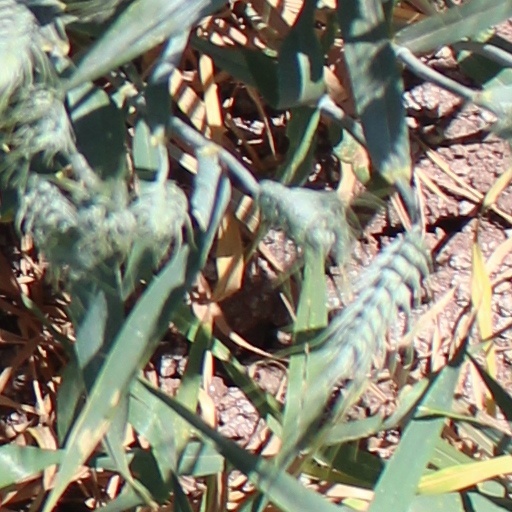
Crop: wheat